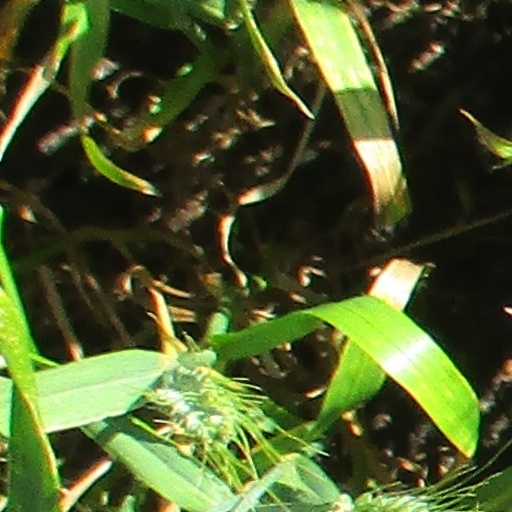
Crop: wheat